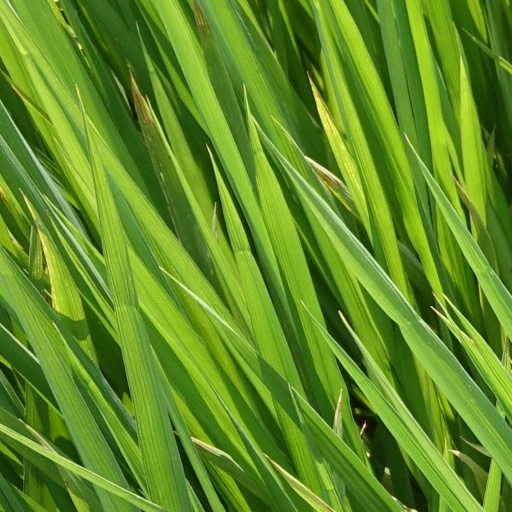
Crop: rice